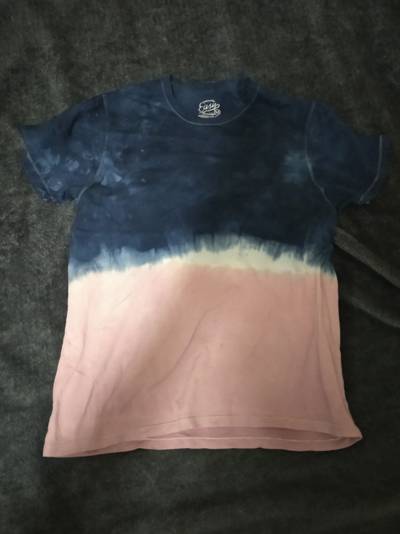
Waste category: clothes